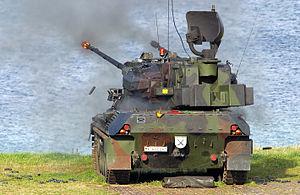
Le Flugabwehrkanonenpanzer Gepard, mieux connu sous le nom de Flakpanzer Gepard, est un véhicule antiaérien allemand.
Le Oerlikon 35 mm 35 × 228 mm est un canon antiaérien bitube fabriqué par Oerlikon Contraves. Il a d'abord été désigné 2 ZLA/353 ML, puis GDF-001. Il a été développé à la fin des années 1950 et est utilisé aujourd'hui dans une trentaine de pays. L'Oerlikon Millennium constitue son évolution.
Les canons antiaériens sont des armes à feu de moyen ou gros calibre créées pour défendre l'infanterie, les blindés et les navires des attaques aériennes : leur histoire est donc liée à l'histoire de l'aviation militaire et à celle de la lutte antiaérienne.